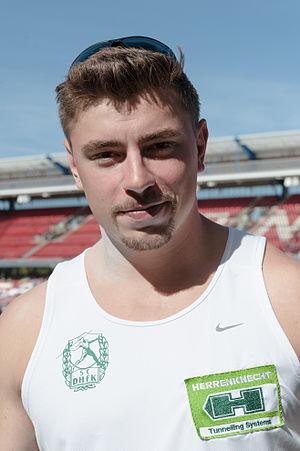
David Storl est un athlète allemand, spécialiste du lancer de poids. Il compte à son palmarès deux titres de champion du monde, en 2011 à Daegu et en 2013 à Moscou, trois titres de champion d'Europe, en 2012 à Helsinki, en 2014 à Zurich et en 2016 à Amsterdam ainsi qu'une médaille d'argent aux Jeux olympiques, en 2012.